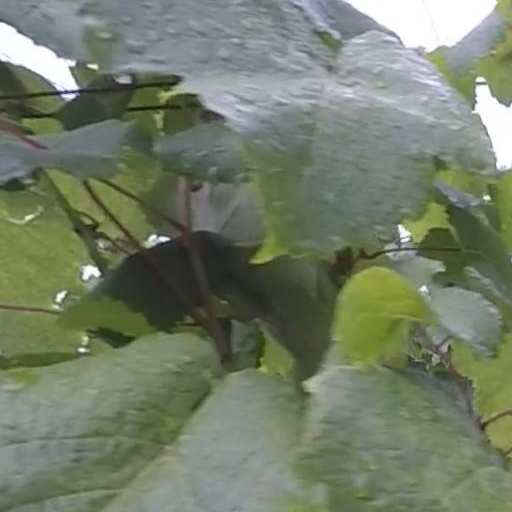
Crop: grape